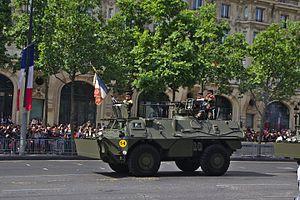
Le 57ᵉ régiment d'artillerie est une ancienne unité d'artillerie française dissoute le 31 juillet 2009.